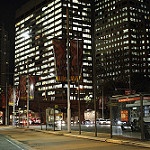
Label: non_damage_buildings_street